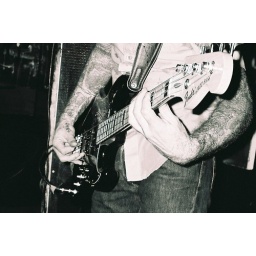
Photo by Matt Koroulis. Taken with 35mm black &amp;amp; white film.